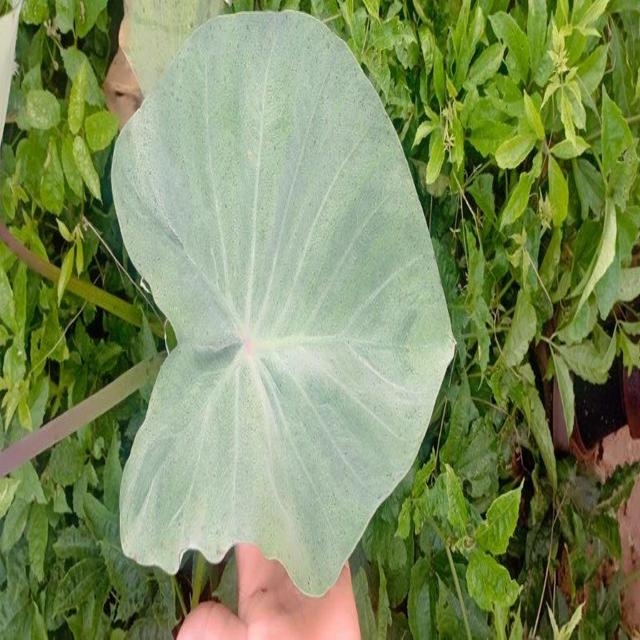
Label: Healthy